The Mackintosh Man

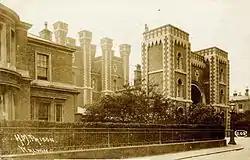
Liverpool Prison looks similar to Wormwood Scrubbs

The film was shot in England, Ireland and Malta. The scene where Slade and Rearden escape from prison was inspired by Blake's escape from Wormwood Scrubs in 1966. The jail scenes were filmed at Liverpool Prison and Kilmainham Gaol in Dublin, Ireland.